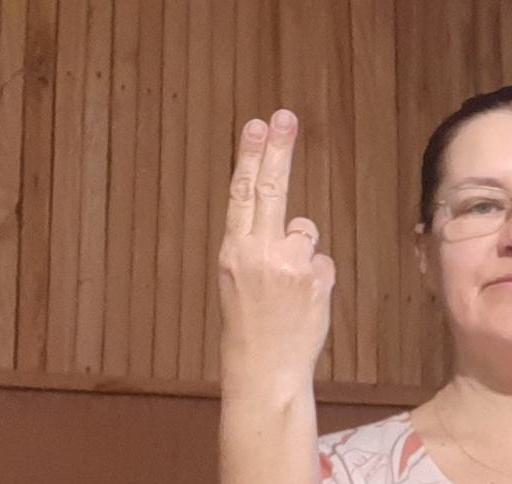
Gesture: two_up_inverted